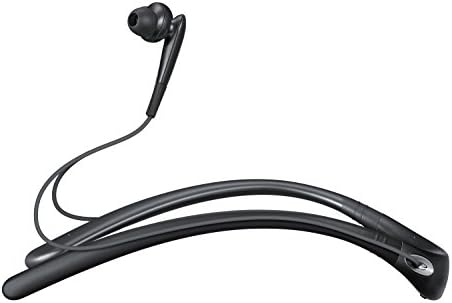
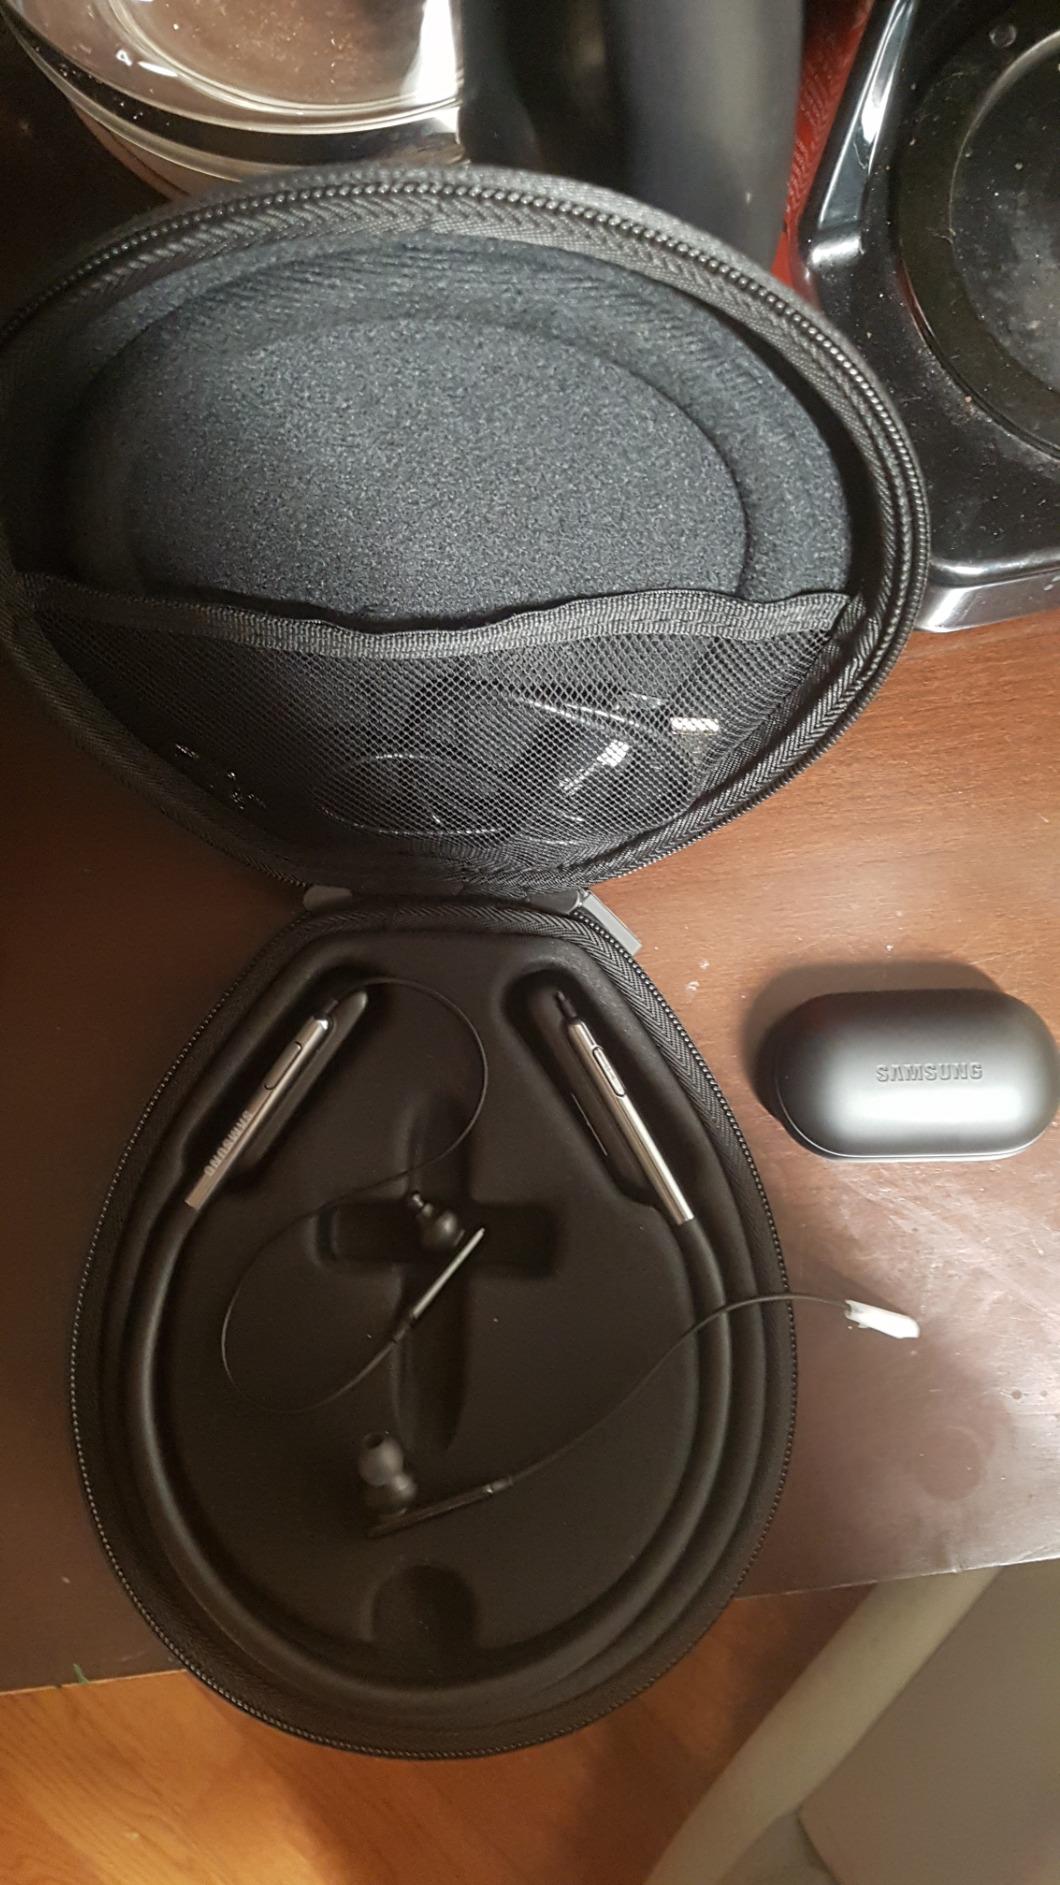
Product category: headphones
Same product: no